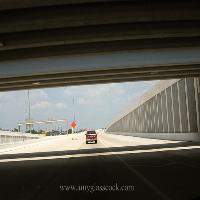
Weather: sun or clear